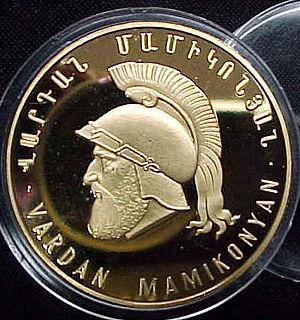
Vardan II Mamikonian ou Vartan II Mamigonian, dit aussi saint Vardan, est un chef militaire arménien. Ce stratège, révéré par son courage, est l'un des plus grands chefs militaires et spirituels de l'Arménie ancienne.